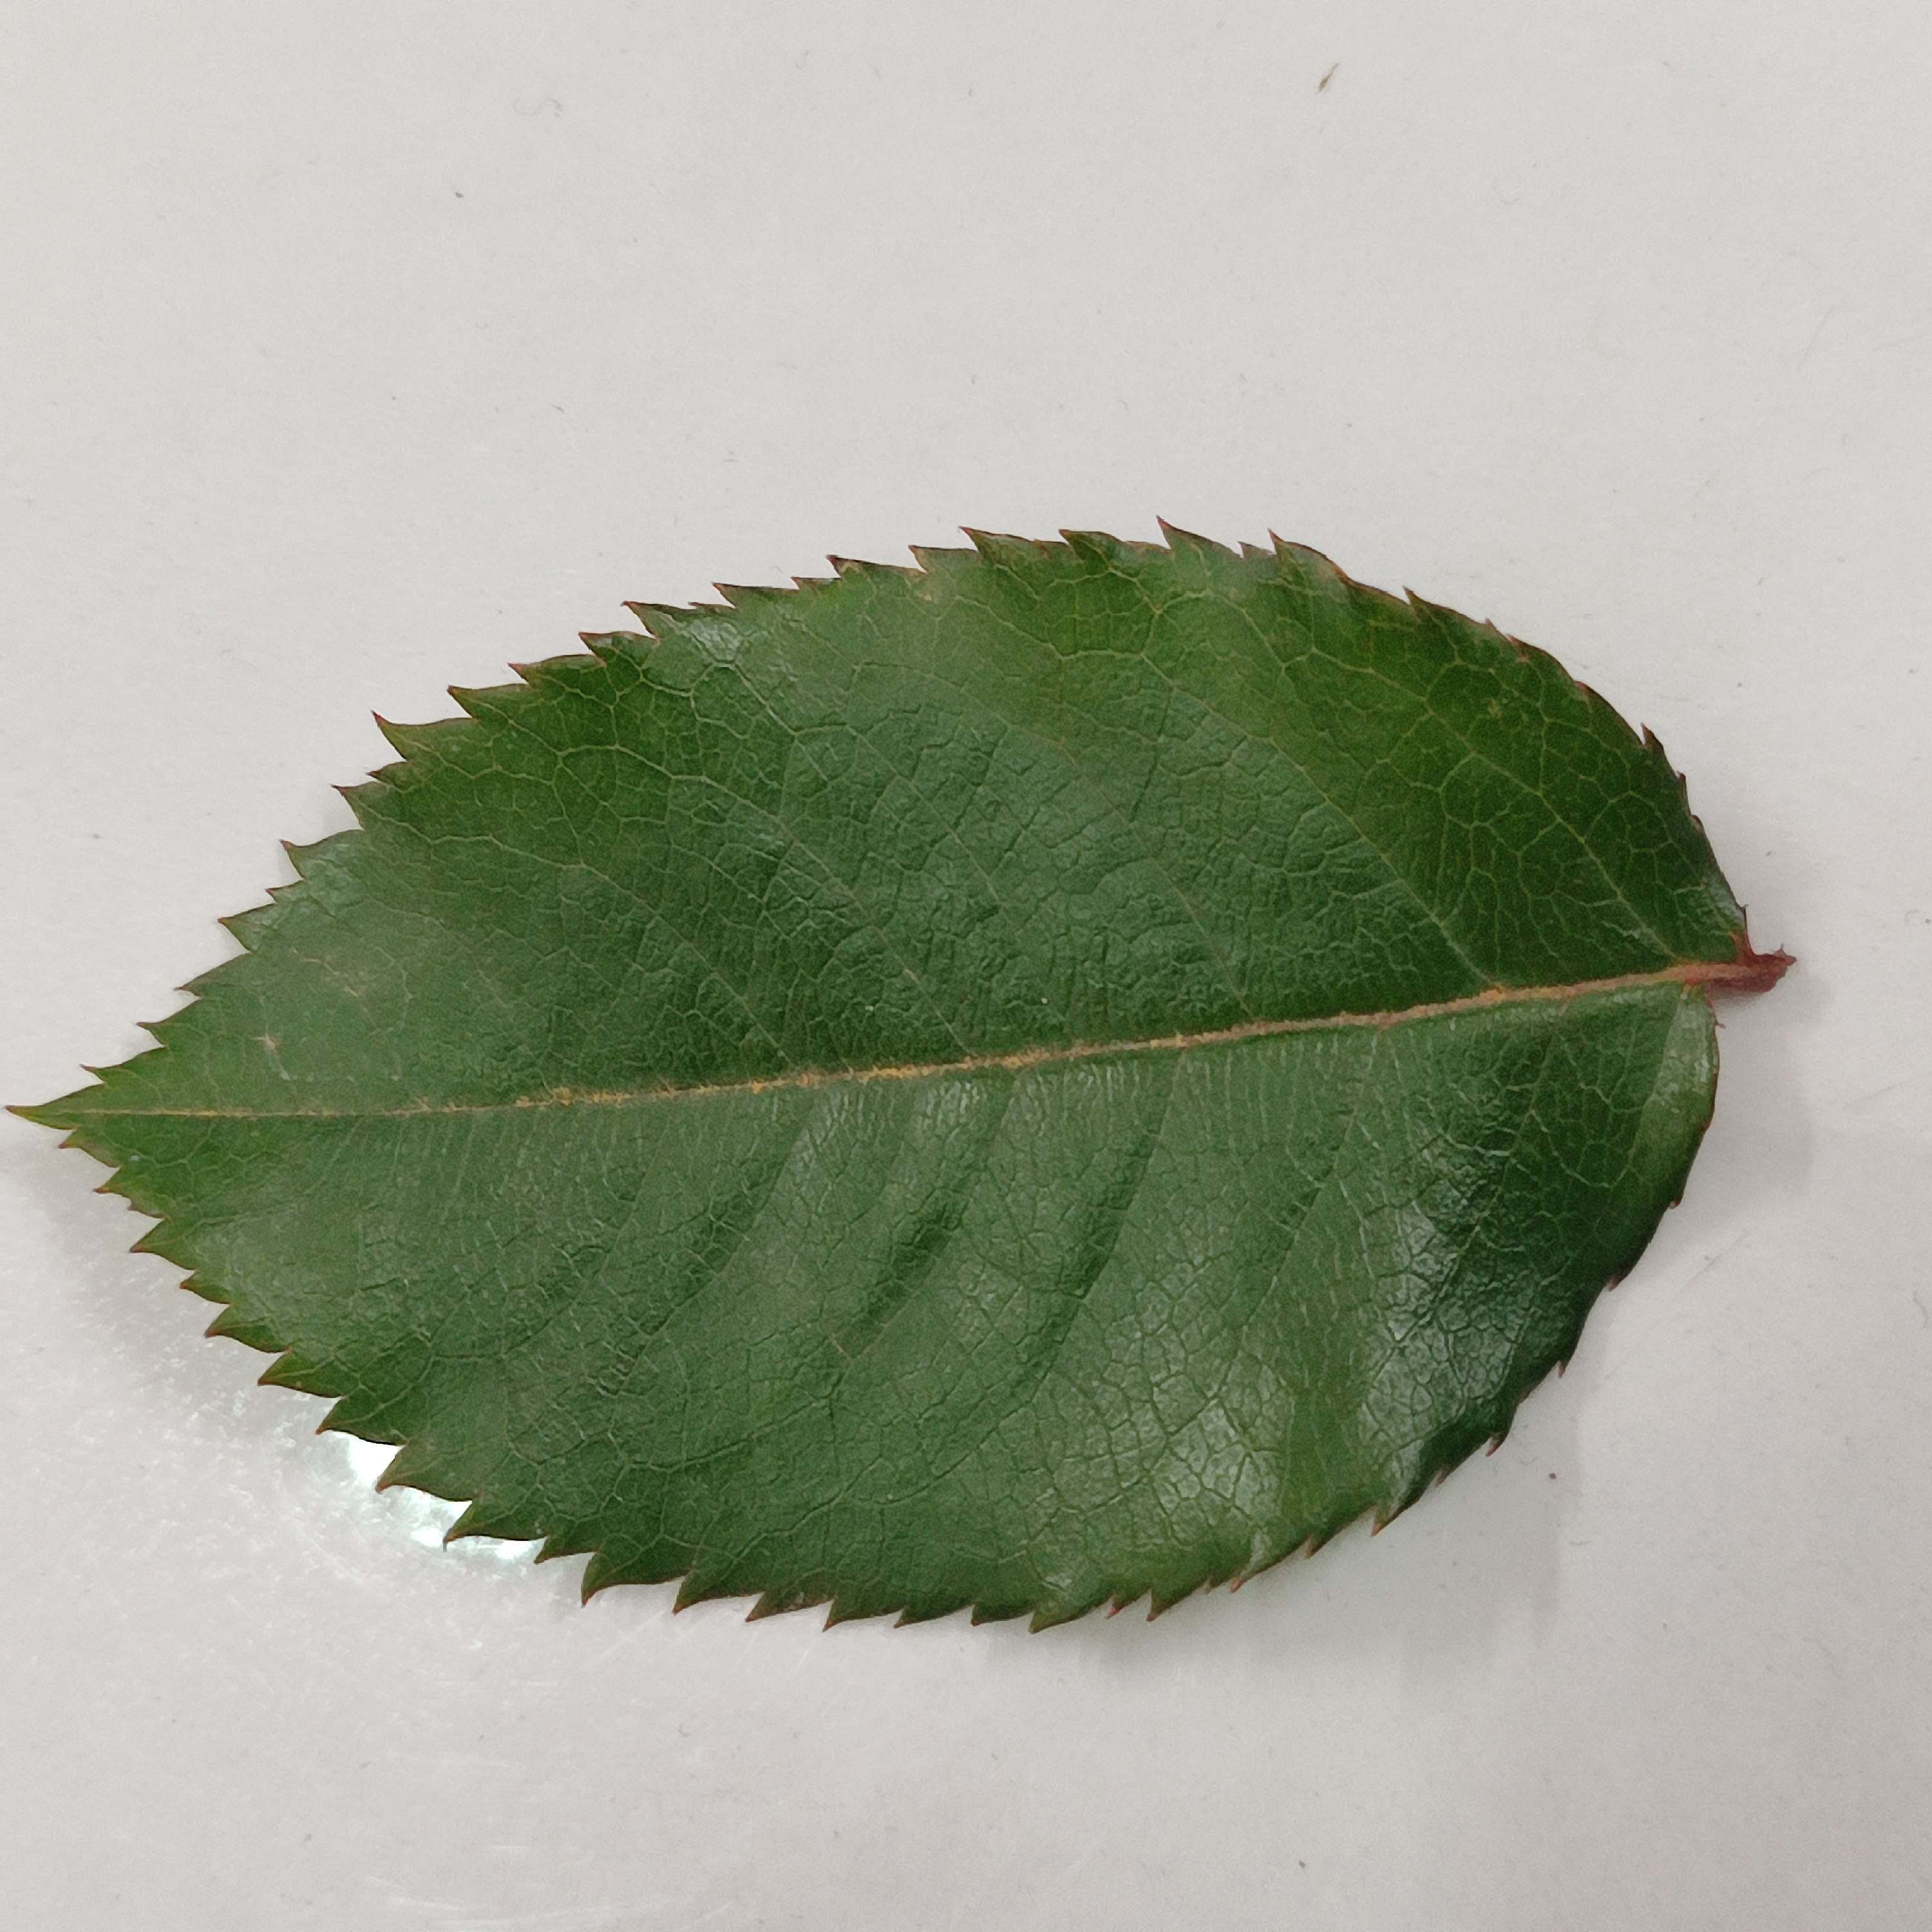
Label: Healthy Leaf